Alexander Otroschenkov

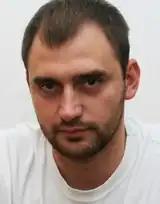

Alexander Otroschenkov (Аляксандр Атрошчанкаў, Александр Отрощенков, also transliterated as Alyaksandr Atroshchankau or Aleksandr Atroshchenko) is a Belarusian political activist and journalist. In 2011 he was sentenced to four years in prison after he covered a protest rally as a journalist. He was listed by Amnesty International as a prisoner of conscience.